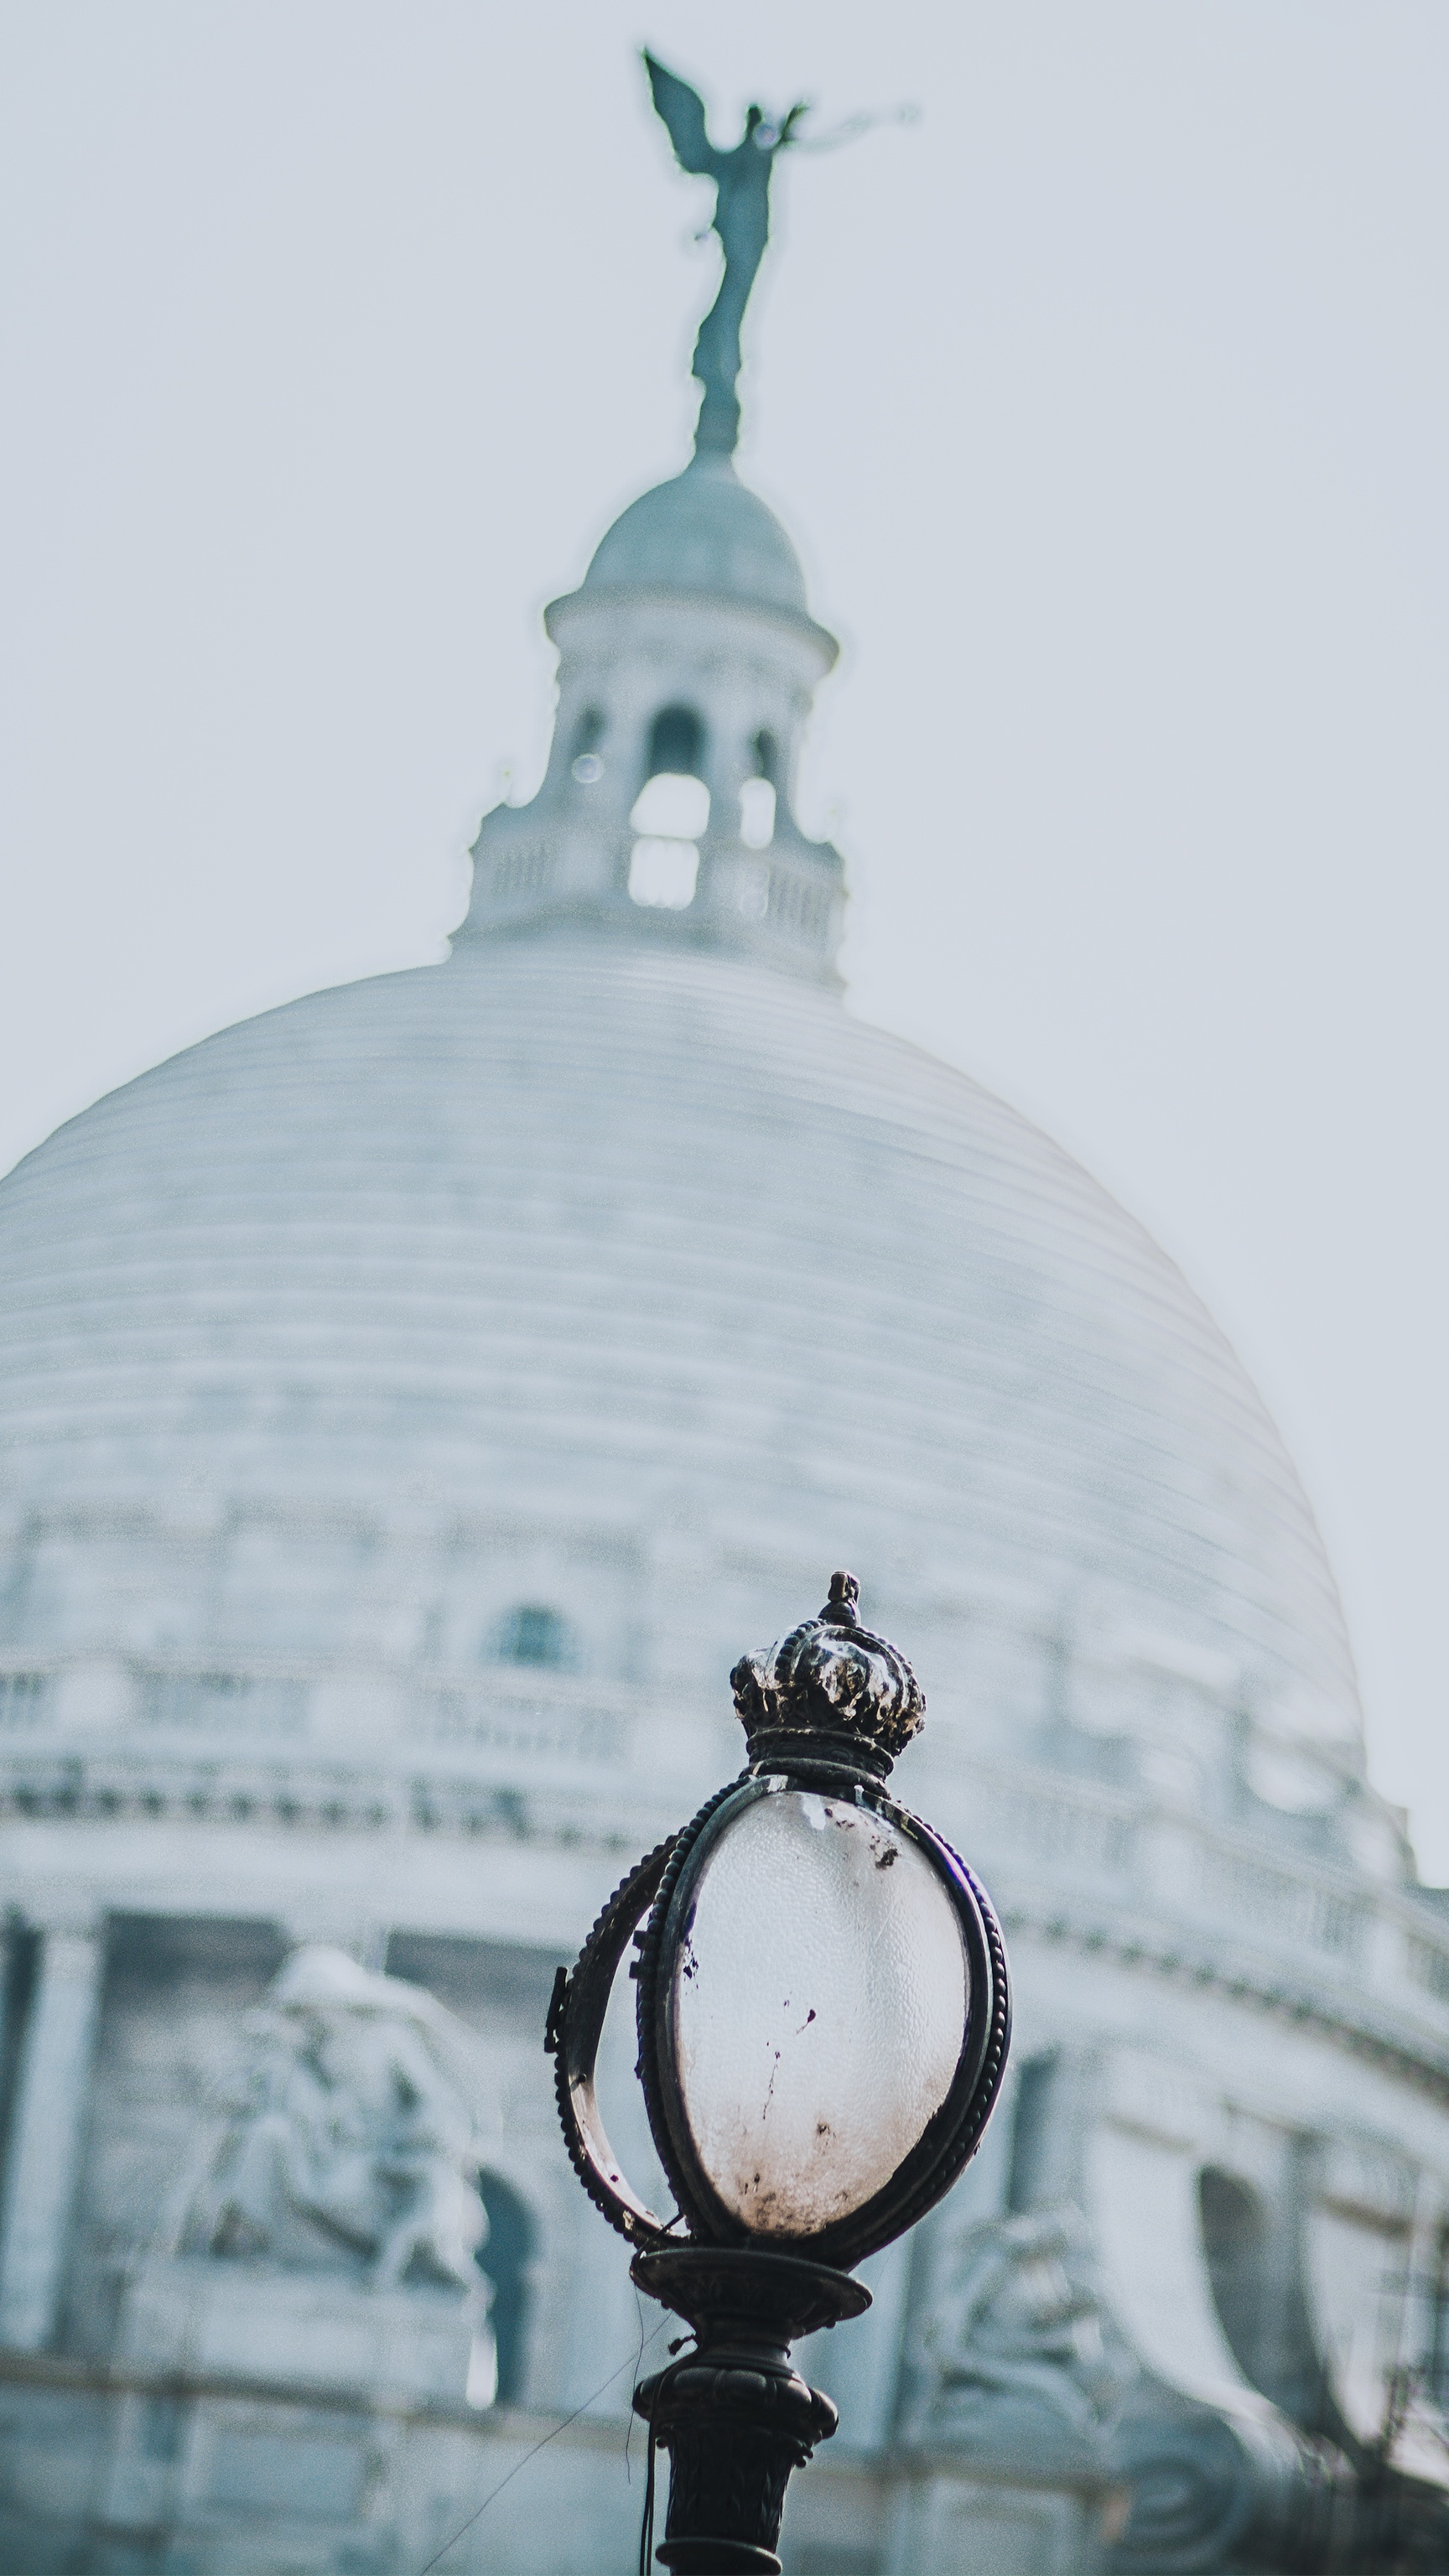
water, snow, winter, white, statue, ice, weather, blue, lighting, season, dome, freezing